List of secondary schools in the Toronto District School Board

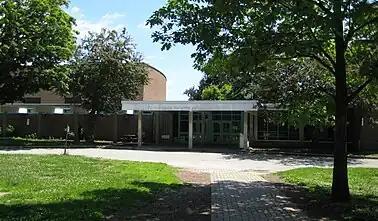

An alternative school may be for students who are at risk or failing, or may refer to schools that focus on independent study and are structured like university. In some cases, the EdVance or diploma program is served to 18- to 20-year-olds who are out of or returning to school, similar to a collegiate level. For adults over 21 who are returning to school or improving their skills, adult learning centers are offered.